Answer in natural language. Considering the relative positions, where is stainless steel refrigerator with respect to Window? Choose between the following options: below or above
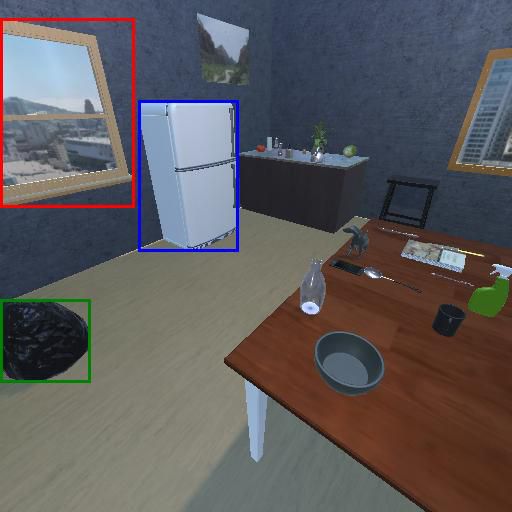
<answer>above</answer>